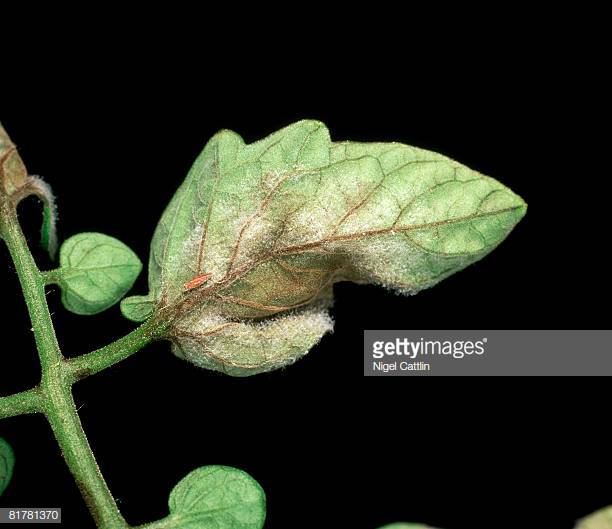
Labels: Tomato leaf late blight